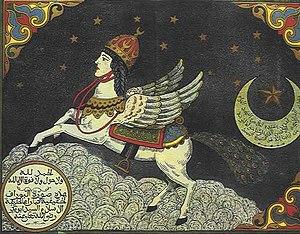
Le Bouraq, ou Burak, est, selon la tradition islamique, un coursier fantastique venu du paradis, dont la fonction est d'être la monture des prophètes. Selon l'histoire la plus connue, au VIIᵉ siècle, le Bouraq fut amené par l'archange Gabriel pour porter le prophète de l'islam, Mahomet, de La Mecque à Jérusalem, puis de Jérusalem au ciel avant de lui faire effectuer le voyage de retour au cours de l'épisode dit Isra et Miraj. Le Bouraq a aussi porté Ibrahim lorsqu'il rendit visite à son fils Ismaïl, à la Mecque. Il est un sujet d'iconographie fréquent dans l'art musulman, où il est généralement représenté avec une tête d'homme, un corps de cheval, des ailes, et une queue de paon.